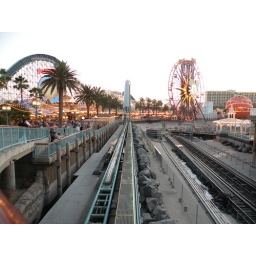
The entire lake is empty while they are building the new show in California Adventure.